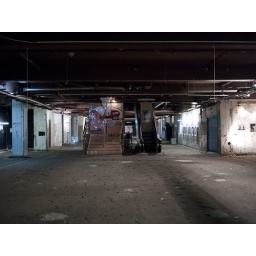
abandoned market building in vienna, temporariliy used as a gallery space